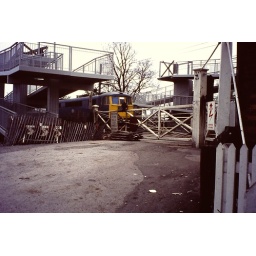
Footbridge under construction to replace the level crossing on this minor road when the train frequency doubled